Neevin Mosque

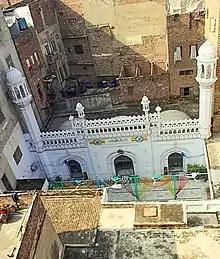
The mosque is unusual in that its prayer hall is below street level.

While Lahore is widely known for its Mughal-era monuments, Naveen Mosque is believed to have been built in 1460 CE by the Lodi dynasty under the rule of its first king, Bahlul Lodi. The dynasty was founded in Multan in Pakistan's Punjab province, though the founders were of Pashtun extraction. The mosque is believed to have been built by Zulfiqar Khan, who served under Lahore's governor, Haybat Khan.